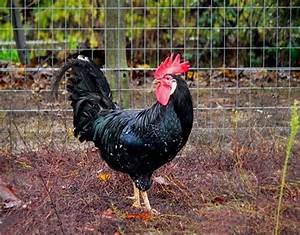
Label: chicken